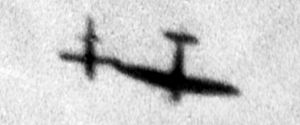
V1-missil
En spitfire bruger sin vingespids til at tippe V-1'eren og få den til at gå i spin
V-1, Vergeltungswaffe 1 eller Fieseler Fi-103 er et aerodynamisk missil som blev anvendt af tyskerne under den anden verdenskrig.